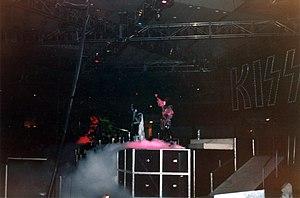
Kiss est un groupe rock américain, originaire de New York. Il est formé en janvier 1973 par le guitariste Paul Stanley et le bassiste Gene Simmons. Très populaires, notamment grâce à leurs maquillages, leurs costumes extravagants, leurs nombreux effets spéciaux sur scène et la célèbre très grande langue de Gene Simmons, Kiss a vendu plus de 60 millions d'albums aux États-Unis et plus de 150 millions à l'échelle mondiale, ce qui fait de Kiss un des groupes les plus vendeurs de l'histoire de la musique. Le groupe et ses membres en solo ont récolté 30 disques d'or, 9 disques de platine et 10 disques multi-platine pour les seuls États-Unis. Kiss est également connu pour ses nombreux produits dérivés qui se vendent en quantité industrielle, si bien qu'en 2006 la « marque » Kiss est évaluée à un milliard de dollars américains. Kiss est ainsi l'un des plus grands groupes de hard rock et l'un des plus couronnés de succès de l'histoire de la musique. Il est également l'un des groupes précurseurs du glam metal, un genre très populaire durant les années 1980.